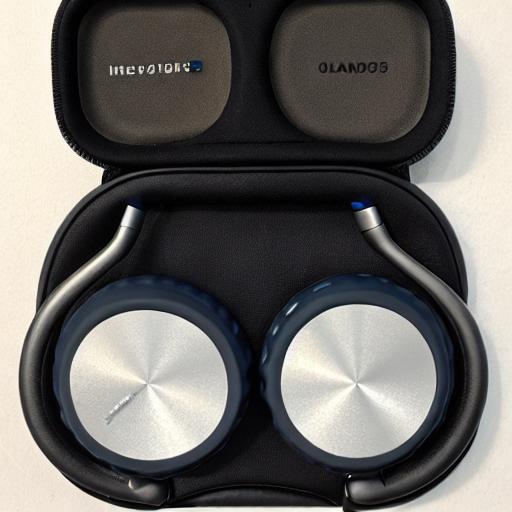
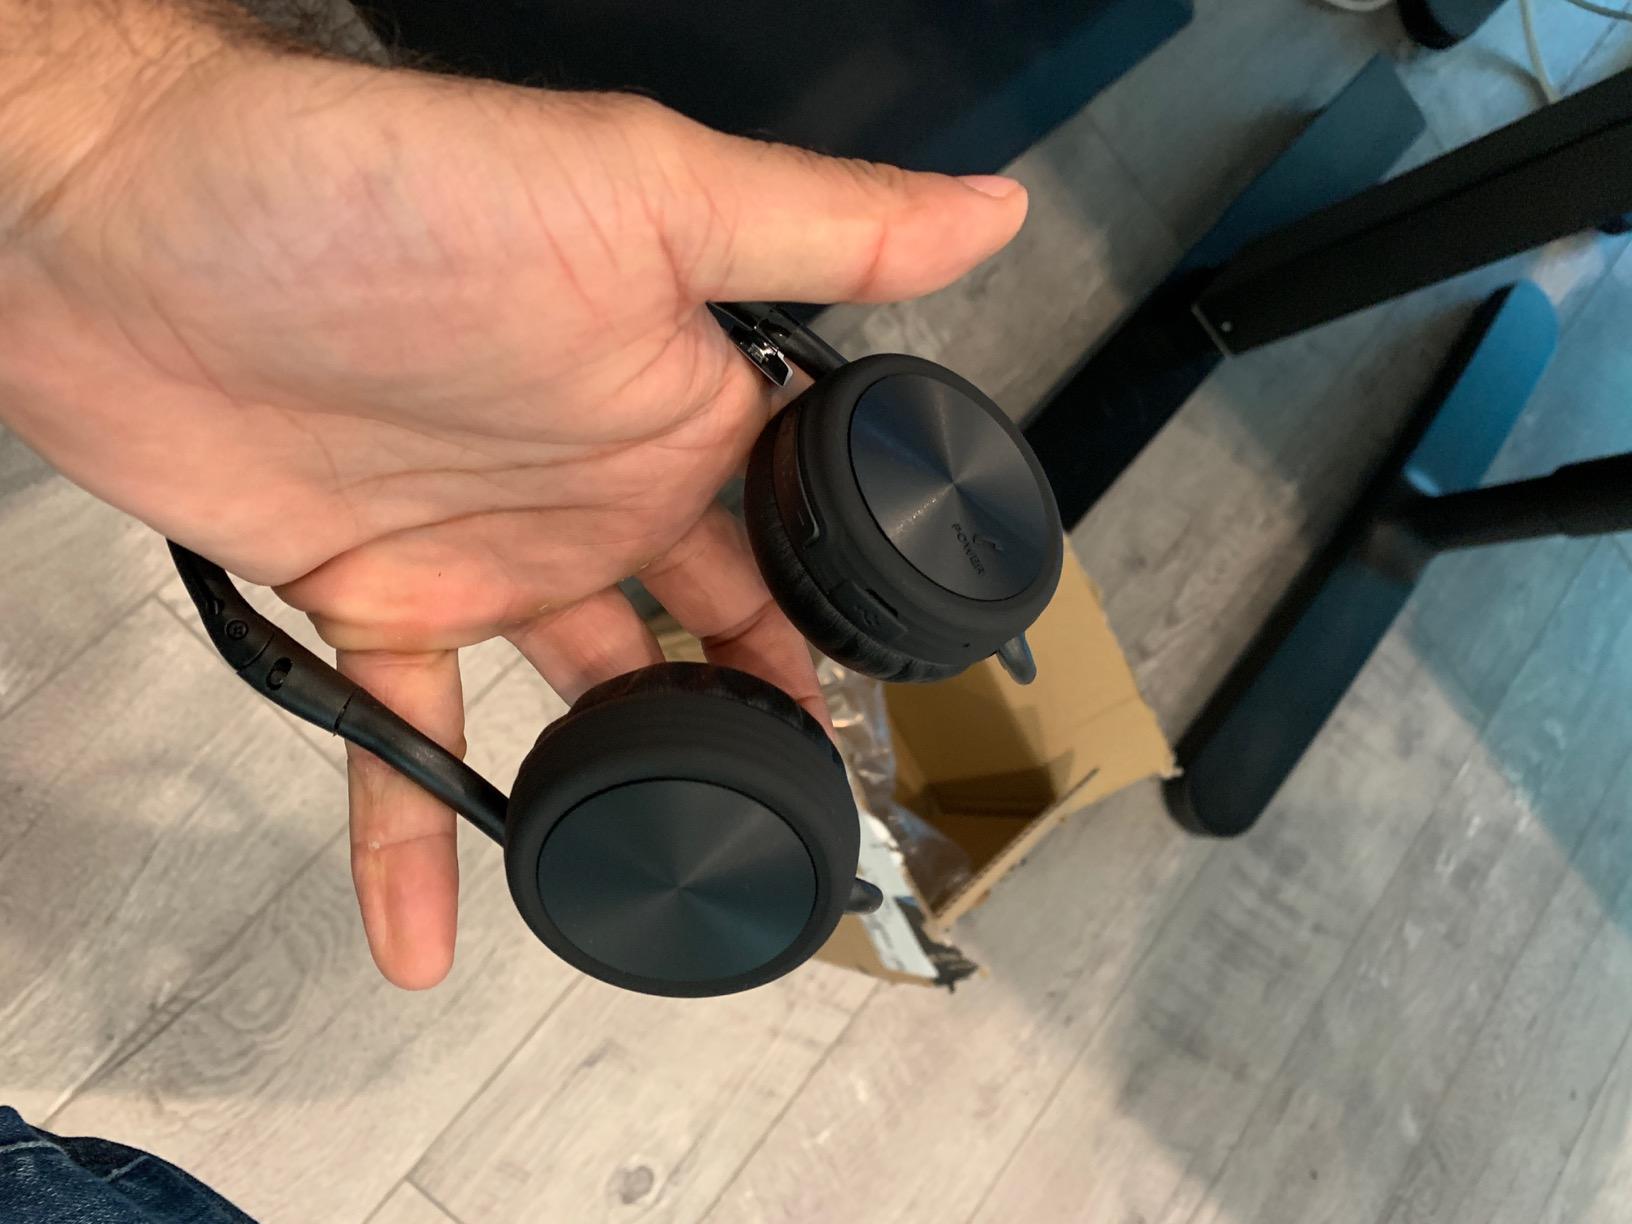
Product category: headphones
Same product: no